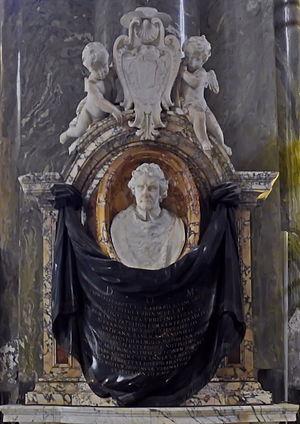
Monseigneur Raffaello Fabretti, chanoine de Saint-Pierre-de-Rome, est le plus ancien membre connu de la ligne des Fabretti, le plus illustre par l’intensité de sa vie et la qualité de son œuvre. Outre ses fonctions dans l'administration pontificale, il a réalisé un important travail d'archéologie.